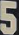
Number: 5